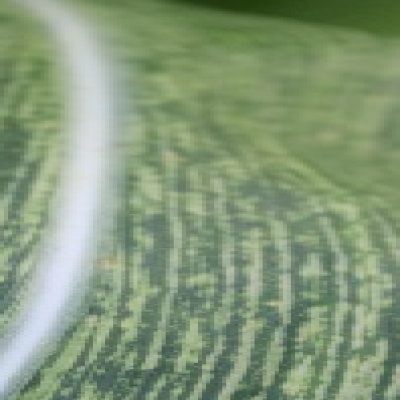
Label: Corn_(Maize)___Maize_Streak_Virus